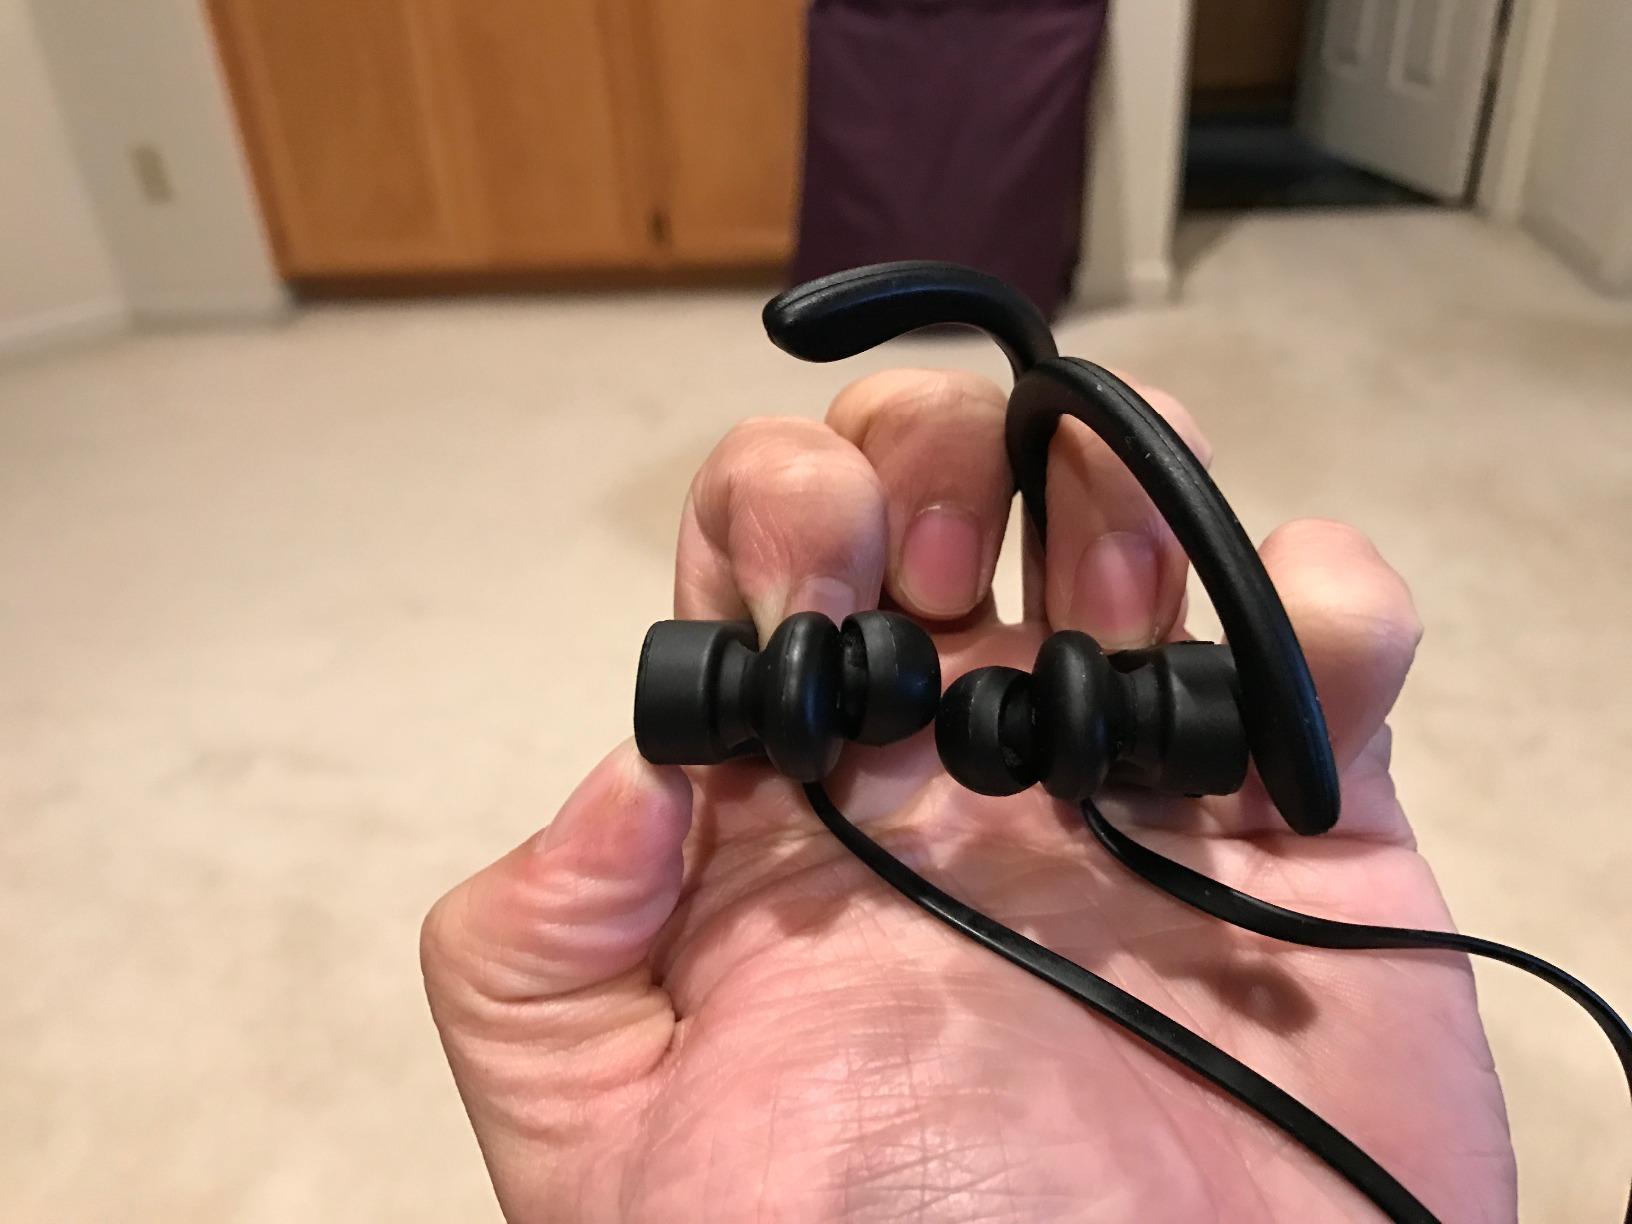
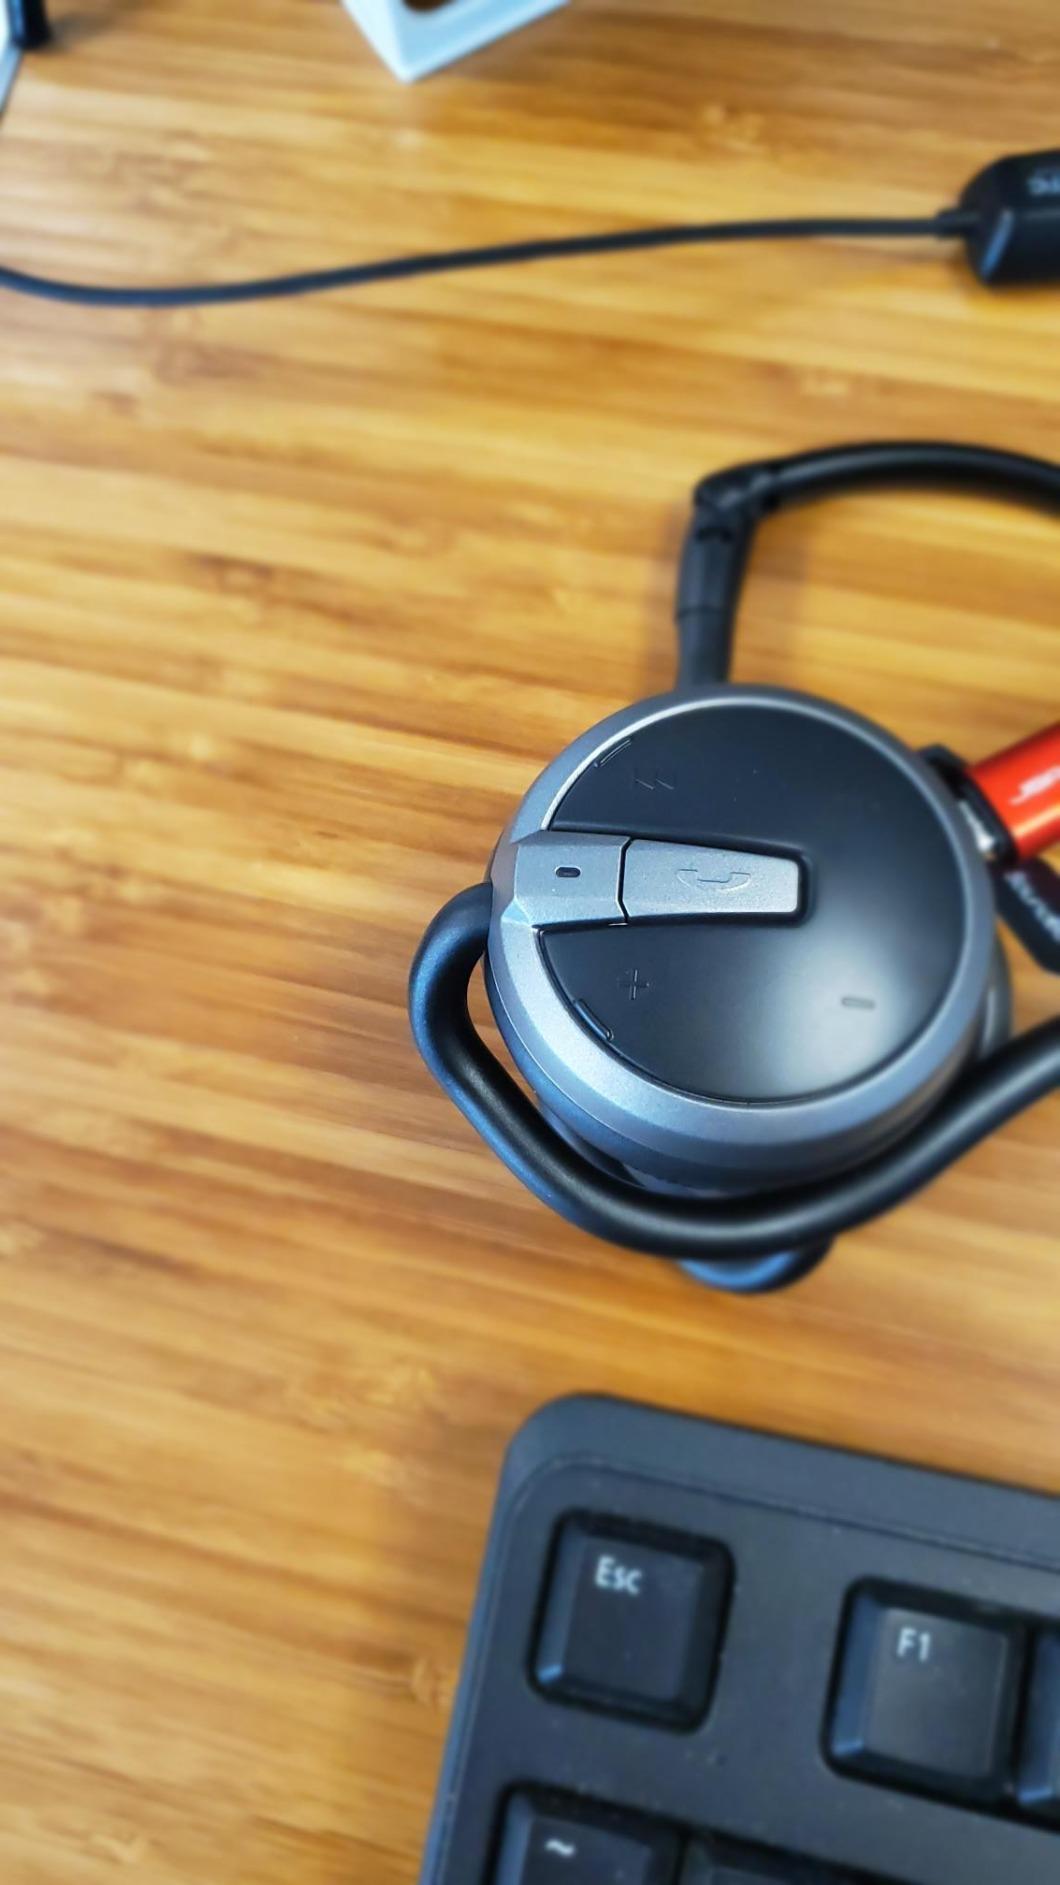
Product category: headphones
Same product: no